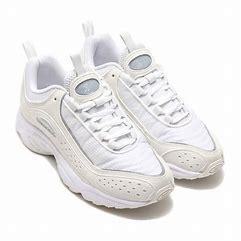
Brand: Reebok
Model: Daytona DMX Ii